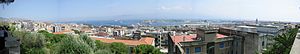
Messina
:Image:Panorama Messina.JPG